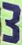
Number: 3